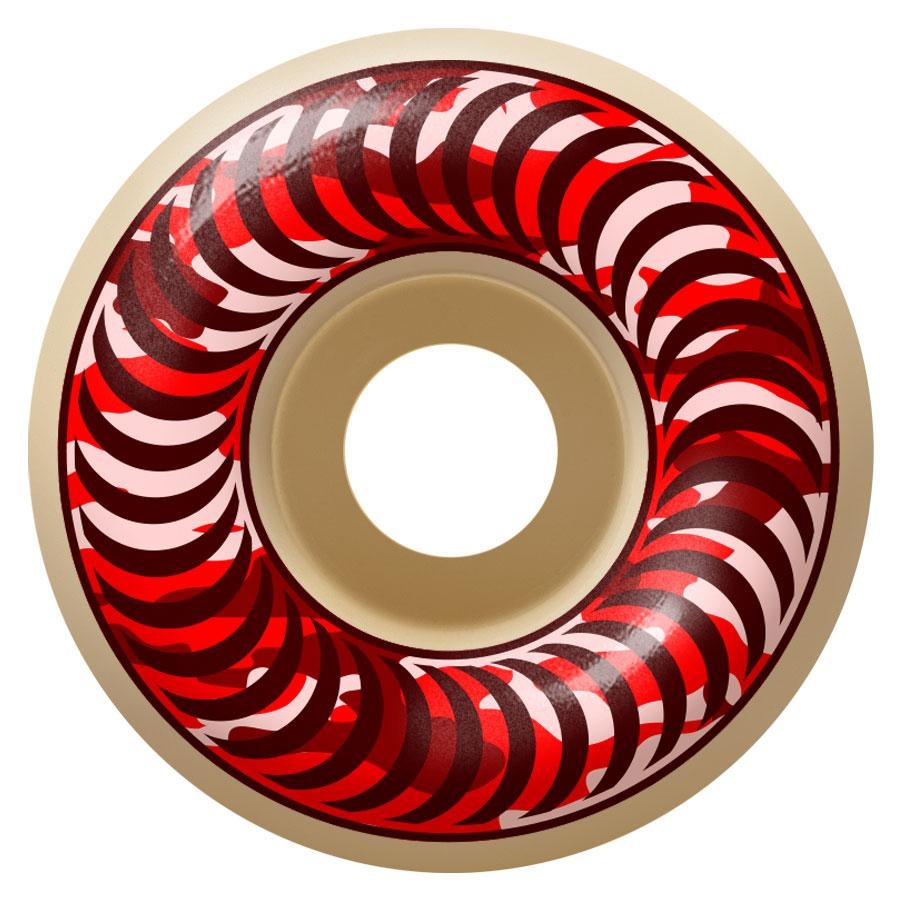
Spitfire 99a Formula Four Classic 51mm Skateboard Wheels Camo/Red
CLASSIC 99 FORMULA The original SPITFIRE Formula. Fast, smooth speed and controllable slide when you need it. CLASSIC (SHAPE) The #1 wheel shape in skateboarding. Medium width riding surface with round sidewalls. Designed for control in all situations
Brand: Spitfire
Category: Sporting Goods > Outdoor Recreation > Skateboarding > Skateboard Parts > Skateboard Wheels